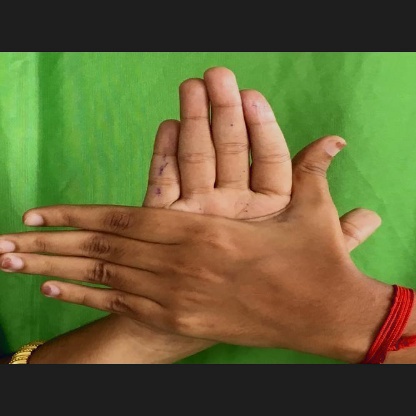
Mudra: Chakra